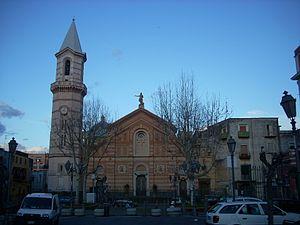
Les trente quartiers de Naples sont des subdivisions administratives de la ville de Naples, en Italie, situées juste en dessous des municipalités, selon des caractéristiques géographiques, fonctionnelles ou historiques.